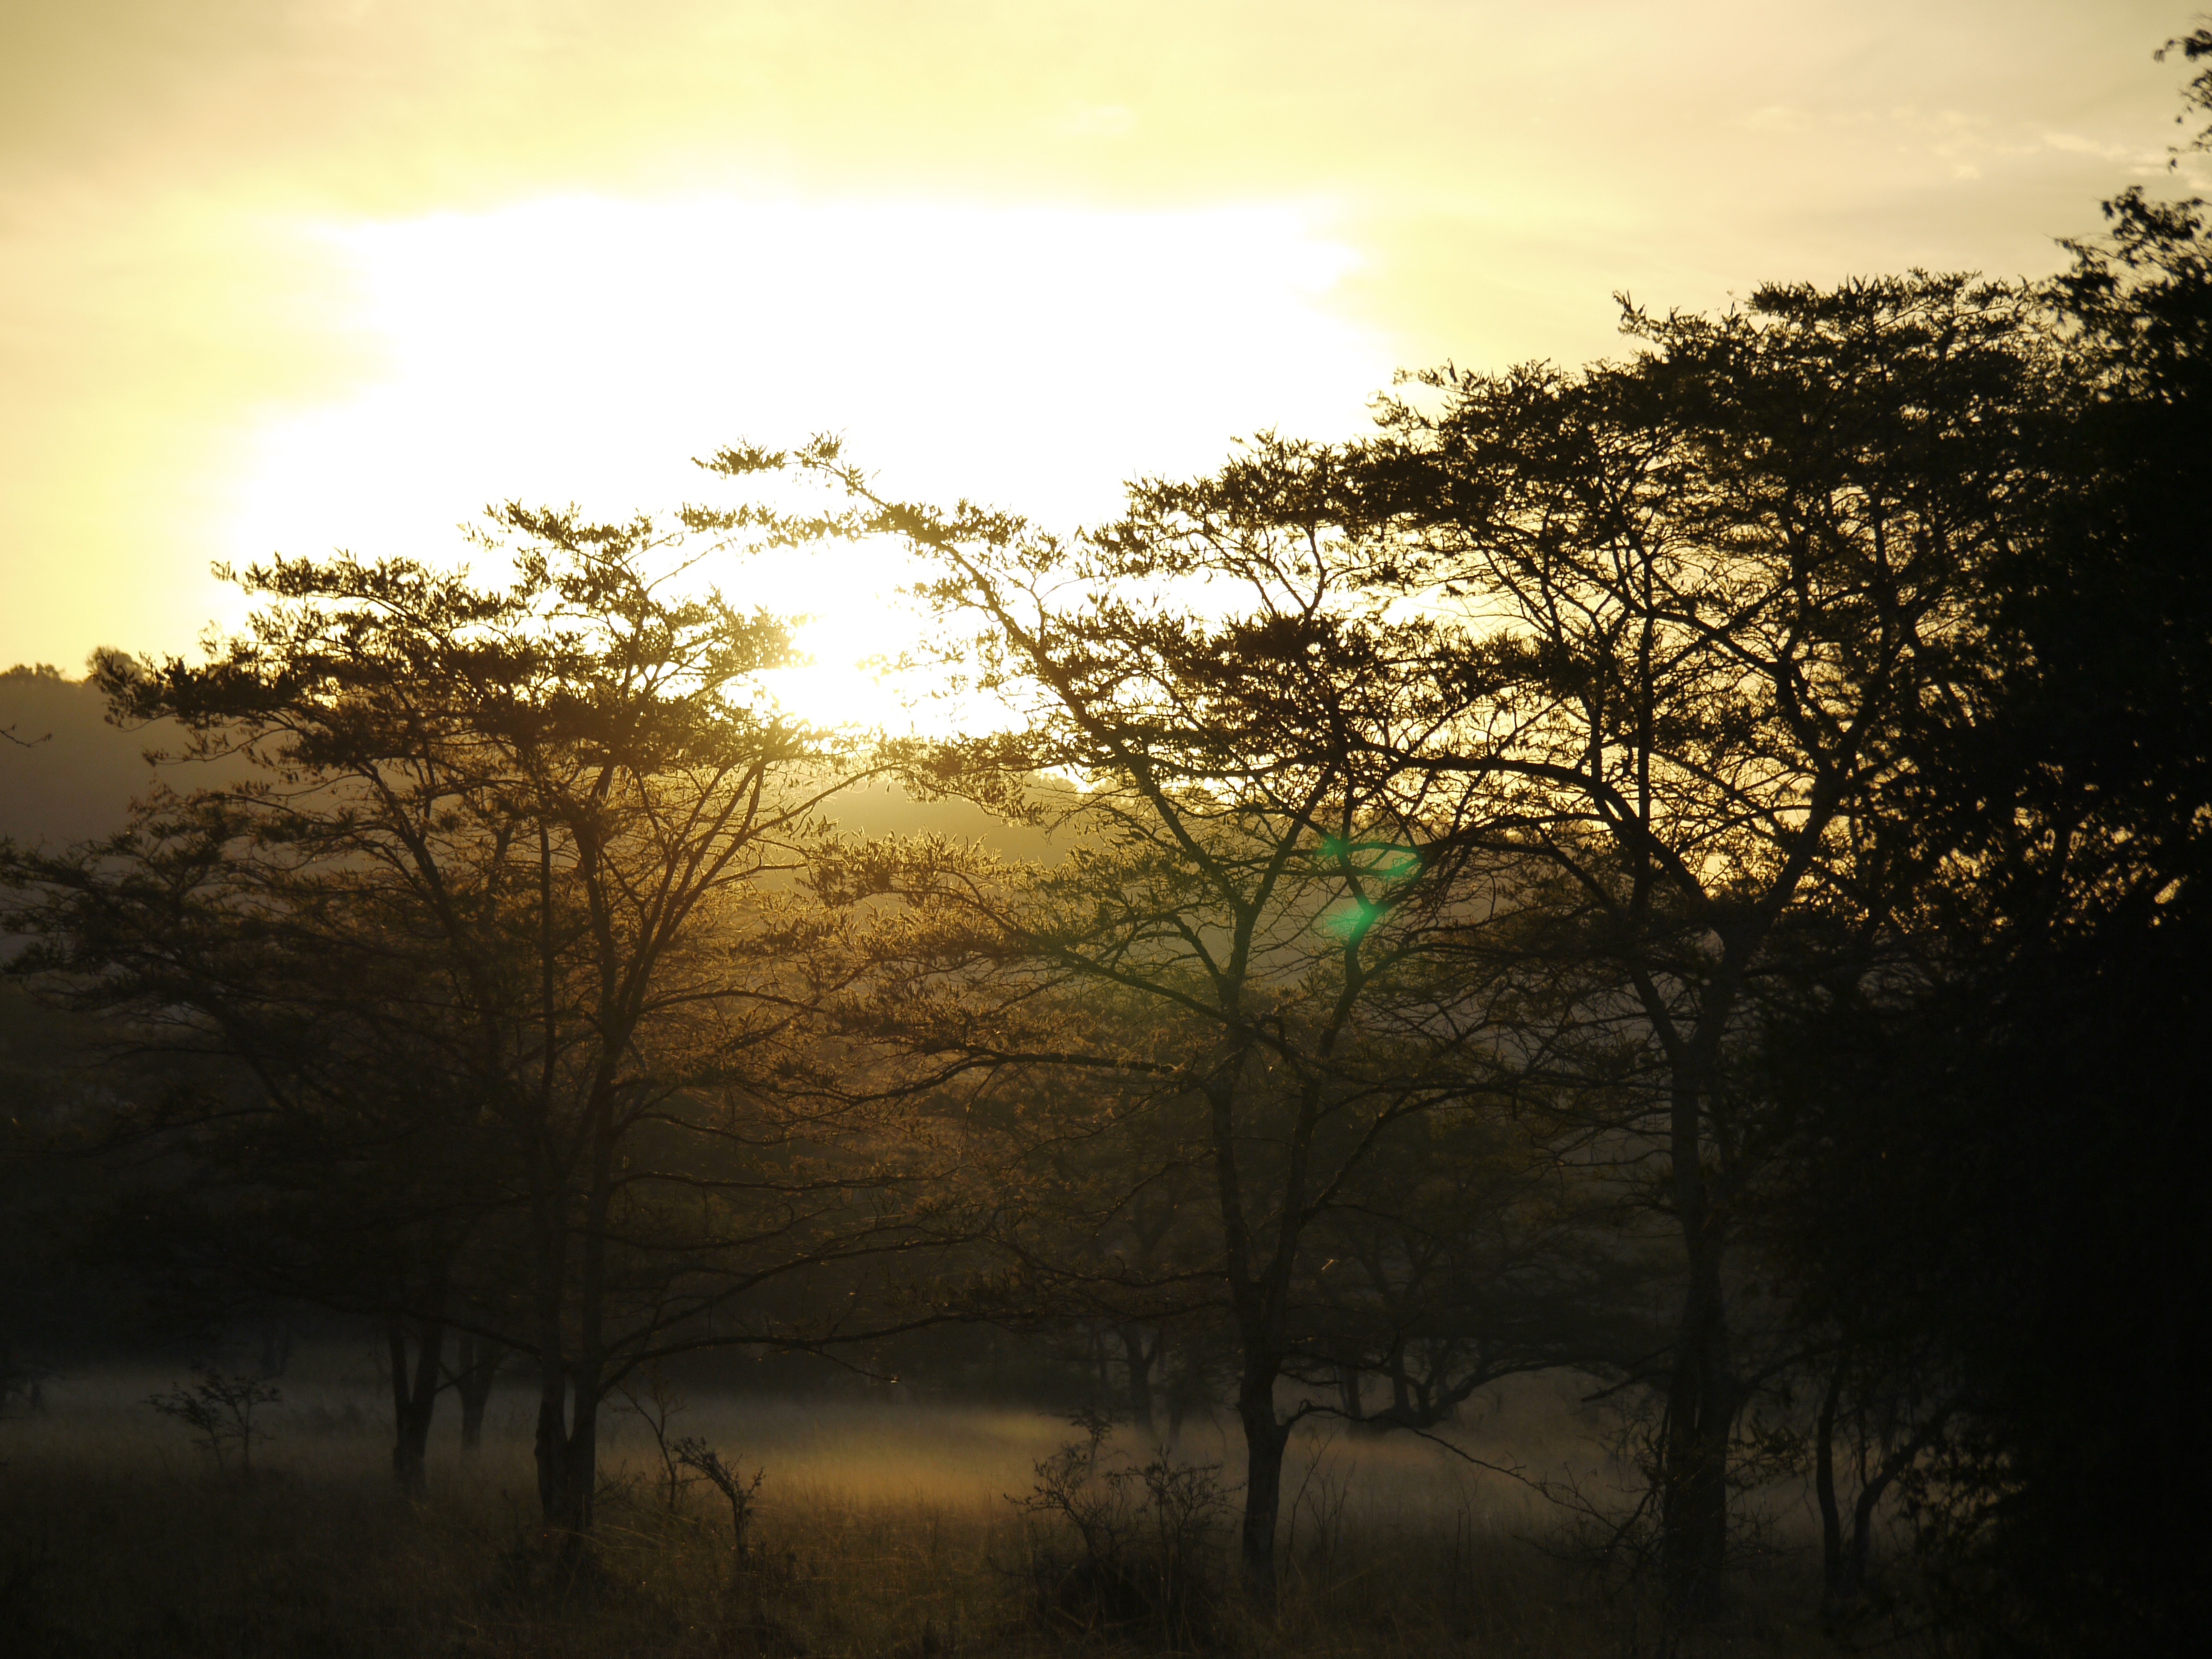
landscape, tree, nature, forest, branch, light, cloud, sky, sun, fog, sunrise, sunset, mist, sunlight, morning, leaf, dawn, atmosphere, mystical, dusk, evening, autumn, africa, trees, savannah, acacia, mood, safari, morgenstimmung, back light, uganda, ground fog, acacia wood, lake mburro, robinia, early tour, natural environment, atmospheric phenomenon, woody plant